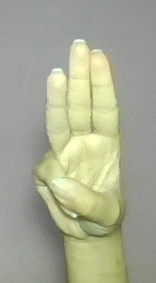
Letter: thaa